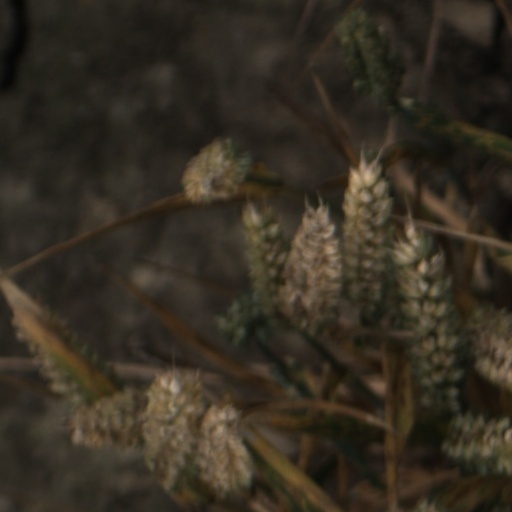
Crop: wheat